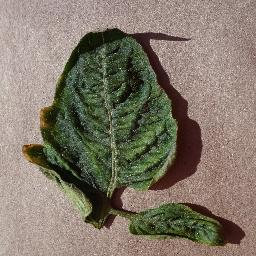
Label: Tomato___Tomato_Yellow_Leaf_Curl_Virus